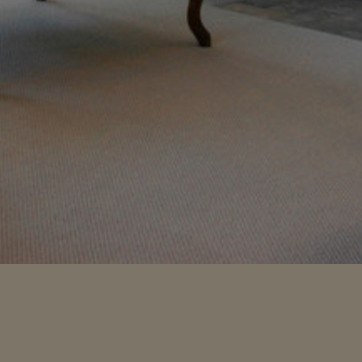
Material: carpet